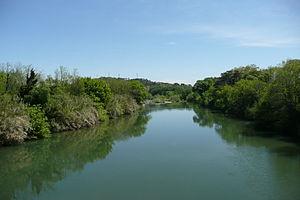
La Cèze.
La Cèze est une rivière française, affluent du Rhône en rive droite, qui coule principalement dans les départements de la Lozère et du Gard, en région Occitanie. Elle longe également sur environ un kilomètre le département de l'Ardèche, en région Auvergne-Rhône-Alpes.